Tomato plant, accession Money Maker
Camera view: tilt-top (135 deg); turntable rotation: 210 degrees
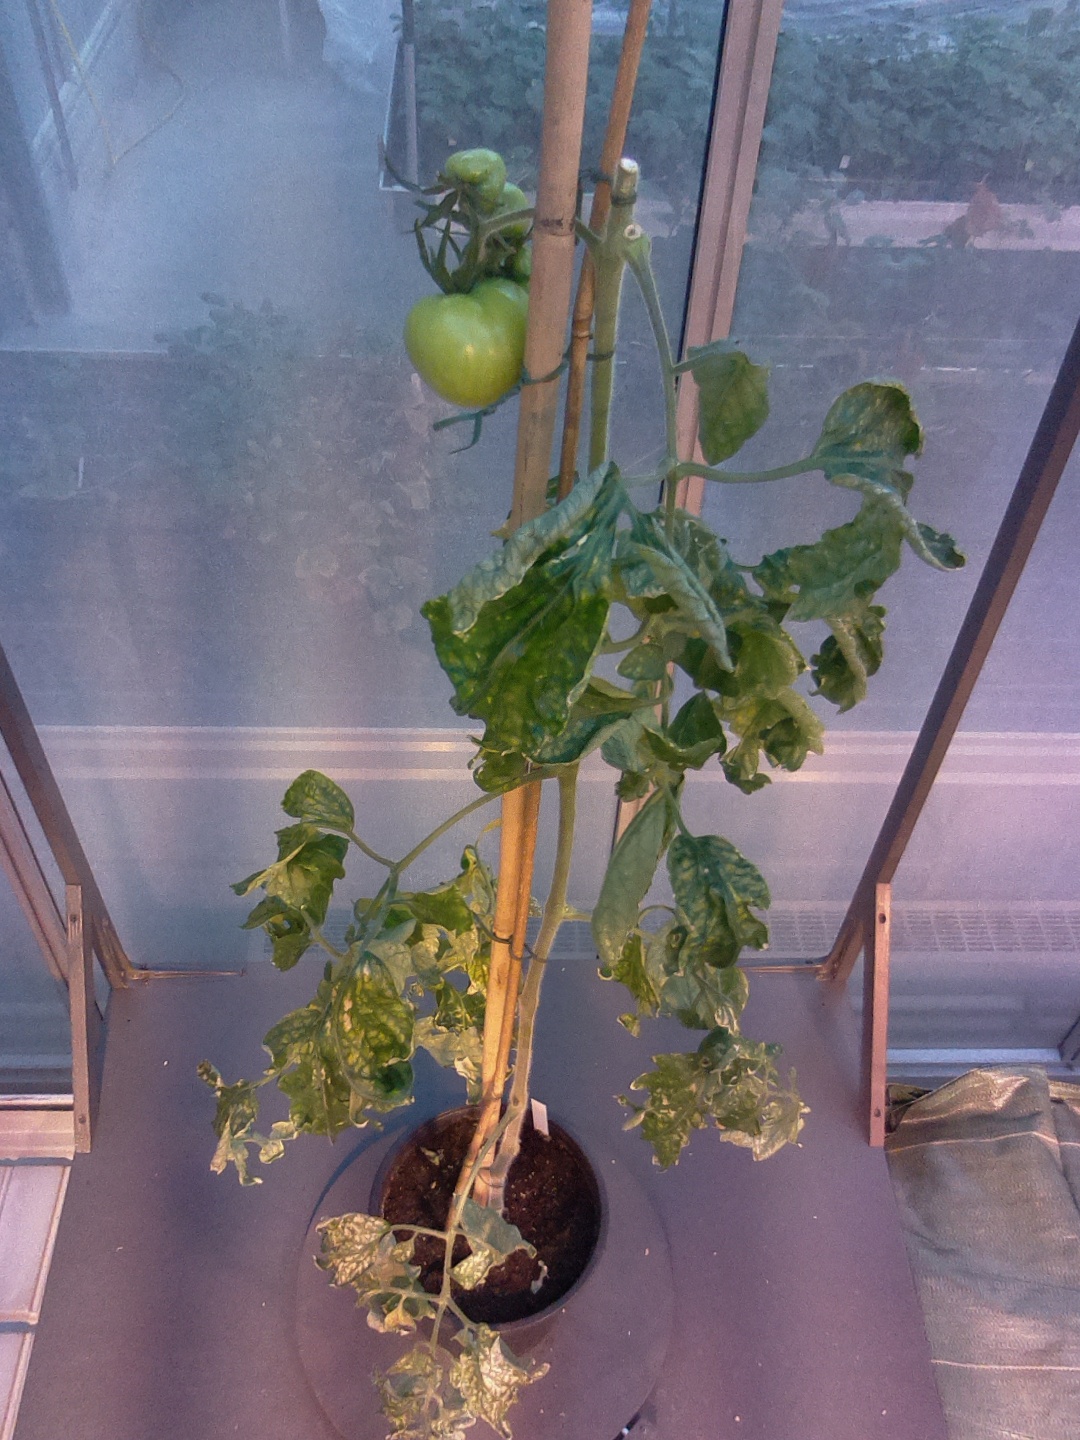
BBCH growth stage 79: 90% -100% of final fruit size